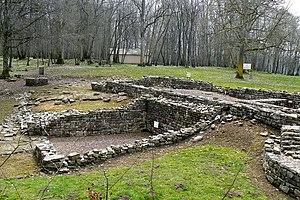
Site archéologique de Compierre (Champallement, Nièvre, France)
Champallement est une commune française située dans le département de la Nièvre, en région Bourgogne-Franche-Comté.
Cet article recense les monuments historiques de la Nièvre, en France.